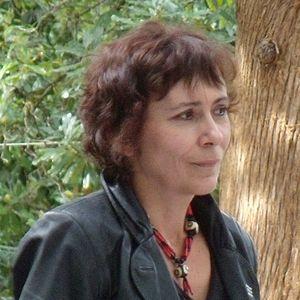
Marie-Monique Robin, lors de la Fête de la Fraternité 2009 à Montpellier en septembre 2009.
Marie-Monique Robin est une journaliste d'investigation, réalisatrice et écrivaine française née le 15 juin 1960 à Gourgé.